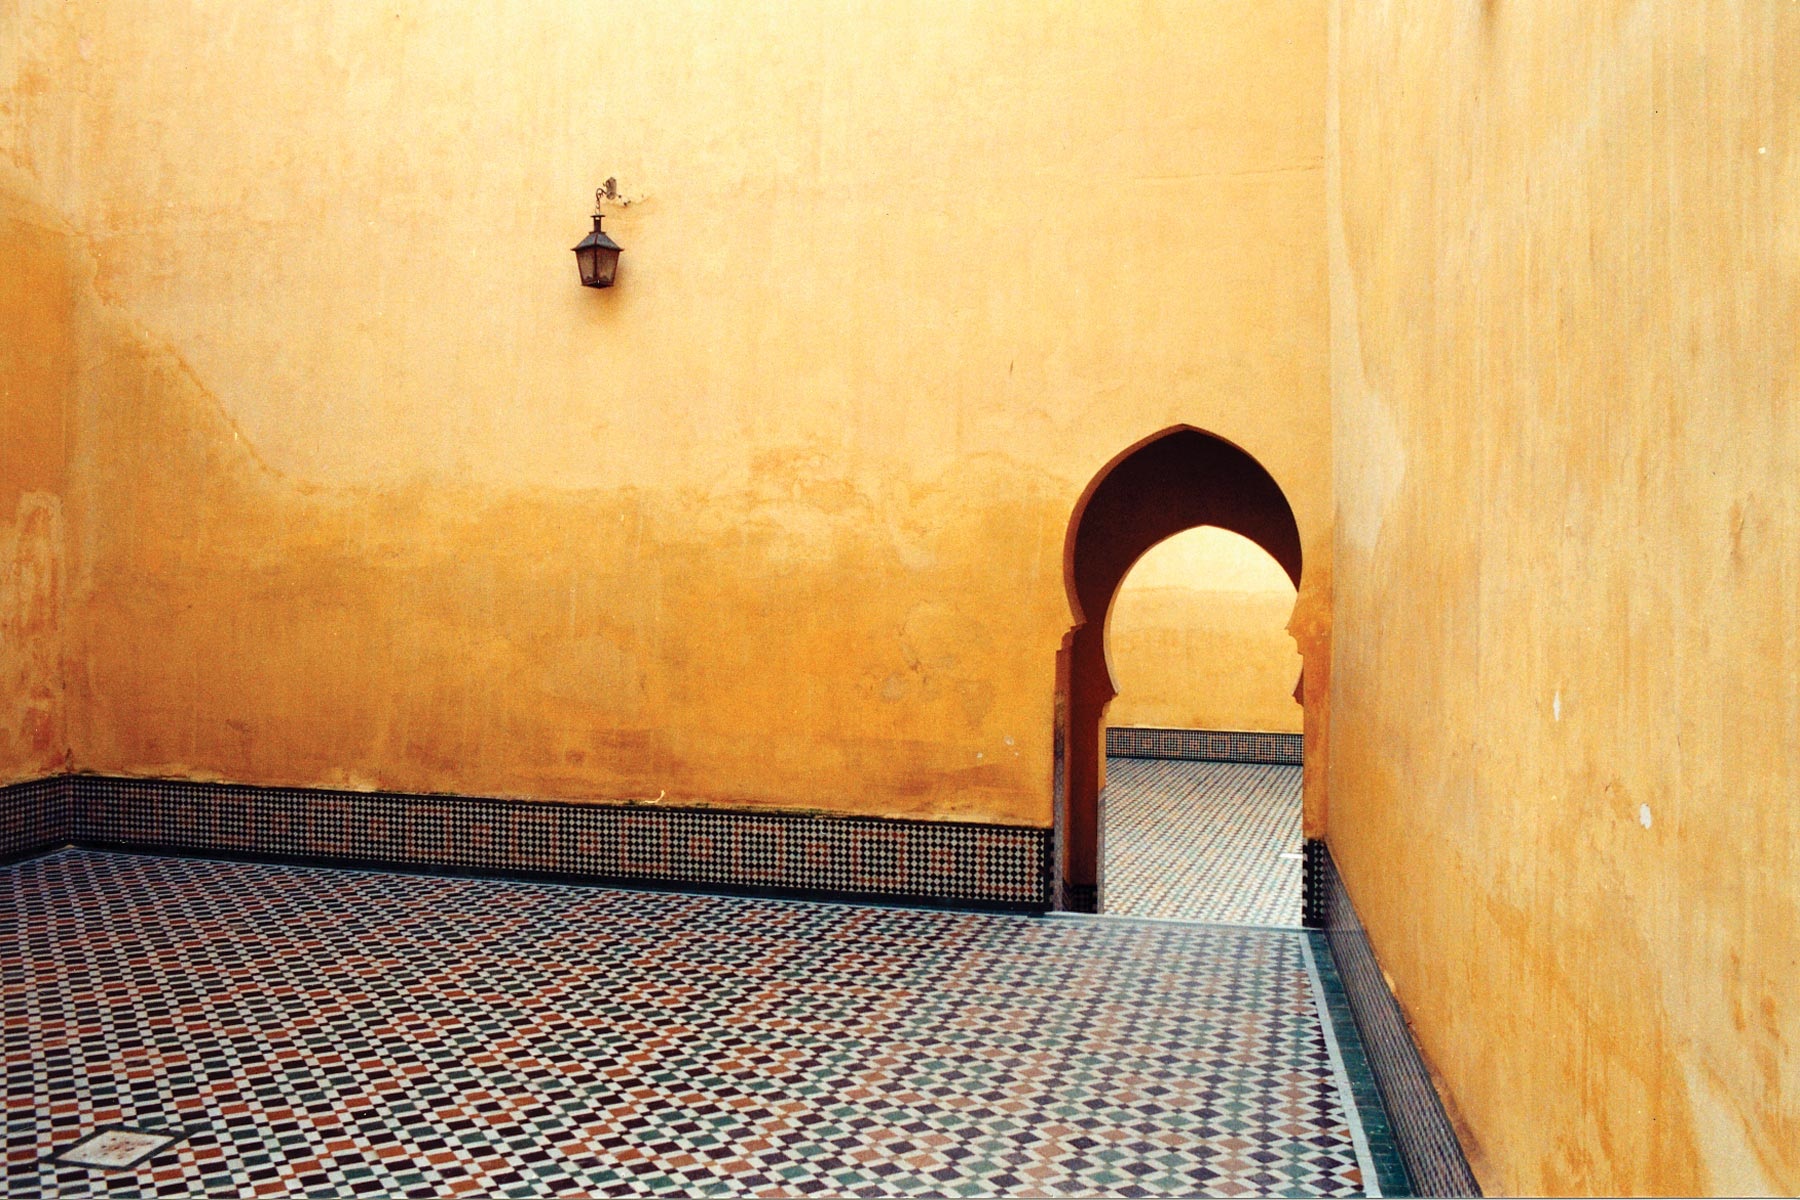
light, architecture, wood, house, floor, wall, arch, color, shadow, doorway, temple, shape, opening, arabic, flooring